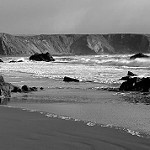
Label: B & W